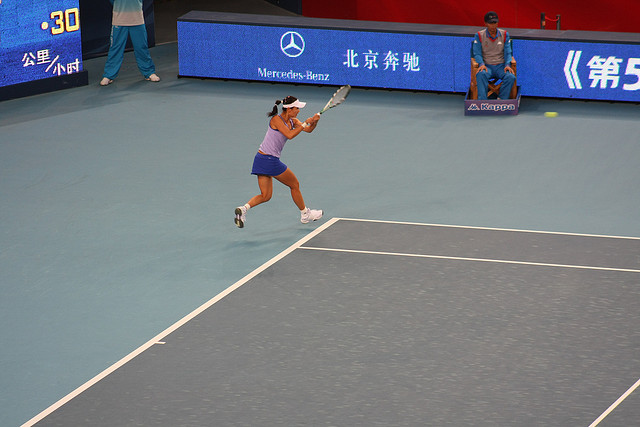
một nữ vận động viên tennis đang vung vợt để đánh bóng